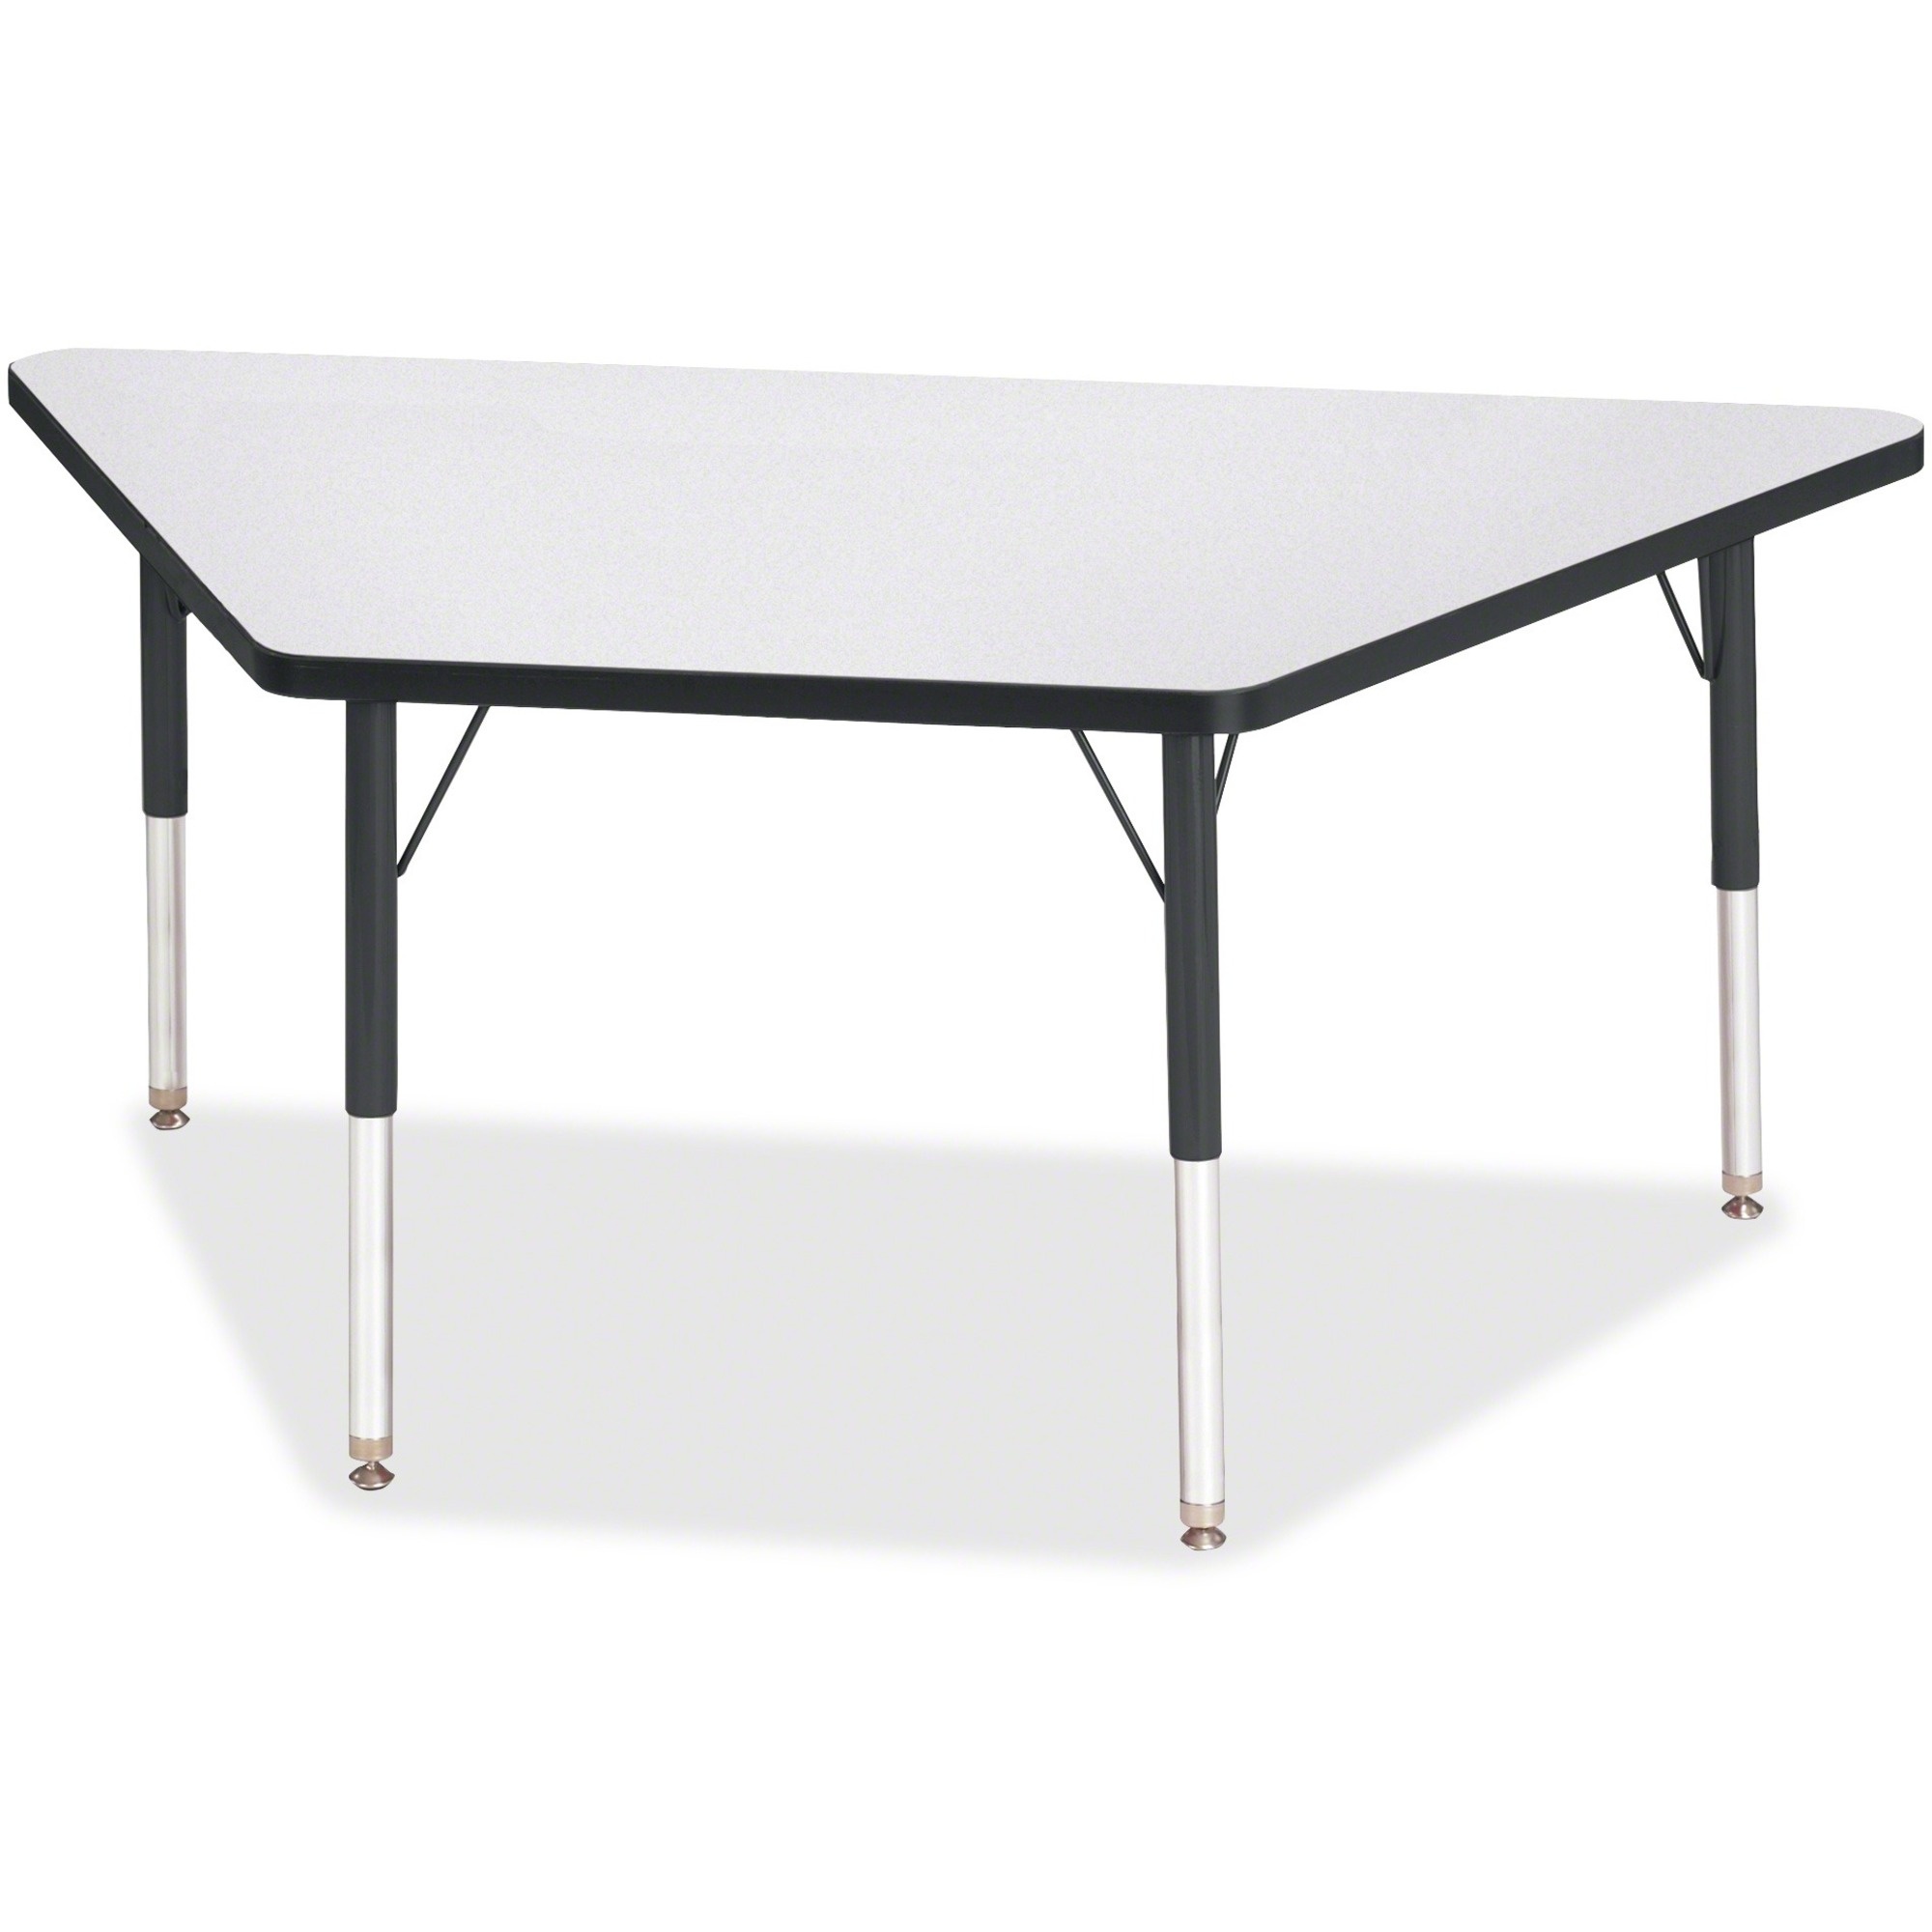
Jonti-Craft Berries Elementary Height Prism Edge Trapezoid Table
Brand: Jonti-Craft, Inc
General Information Manufacturer : Jonti-Craft, Inc Manufacturer Part Number : 6443JCE180 Manufacturer Website Address : http://www.jonti-craft.com Brand Name : Jonti-Craft Product Name : Berries Elementary Height Prism Edge Trapezoid Table Marketing Information : Trapezoid-shaped activity table is perfect for elementary students. Multiple trapezoid tables can be conveniently arranged in an assortment of configurations to accommodate any space. Durable laminate features an easy-to-clean surface. TRUEdge is permanently thermo-fused to the edges to prevent chipping. Extra-safe, dual-screw steel legs allow you to easily adjust the height of the table. Powder-coated, adjustable legs can be repositioned in 1" increments to provide maximum comfort for children. Leg guides reduce squeaks, prevent snags and eliminate rusting. Packaged Quantity : 1 Each Product Type : Activity Table Product Information Table Top Length : 60" Table Top Width : 30" Table Top Thickness : 1.13" Height Adjustment : 15" to 24" of Table Table Top Shape : Trapezoid Base Style : Four Leg Number of Legs : 4 Application/Usage : Educational Environment Top Color/Finish : Black Laminated Edge Color/Finish : Black Thermofused Laminate (TFL) Adjustable Height : Yes Features : Comfortable Snag Resistant Adjustable Leg Rust-free Easy to Clean Durable Chipping Resistant Physical Characteristics Color/Finish : Powder Coated Dimensions : 24" Height Miscellaneous Recycled : No Assembly Required : Yes Country of Origin : United States Warranty Limited Warranty : 5 Year
Category: Furniture > Tables > Activity Tables